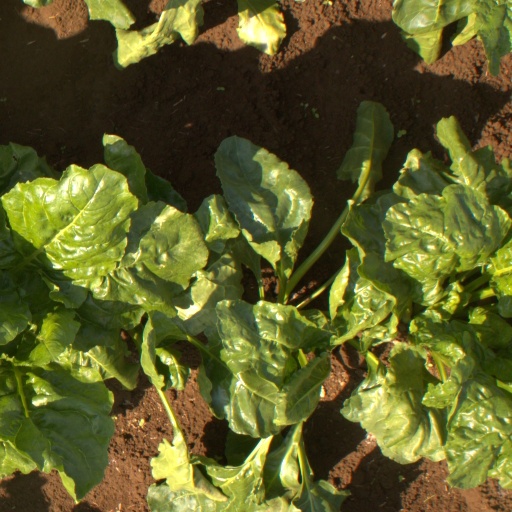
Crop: sugar beet